Mireille Havet

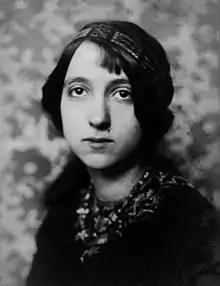
Mireille Havet

Mireille Havet ( 4 October 1898, Médan – 21 March 1932, Crans-Montana, Switzerland) was a French poet, diarist, novelist, and lyricist.